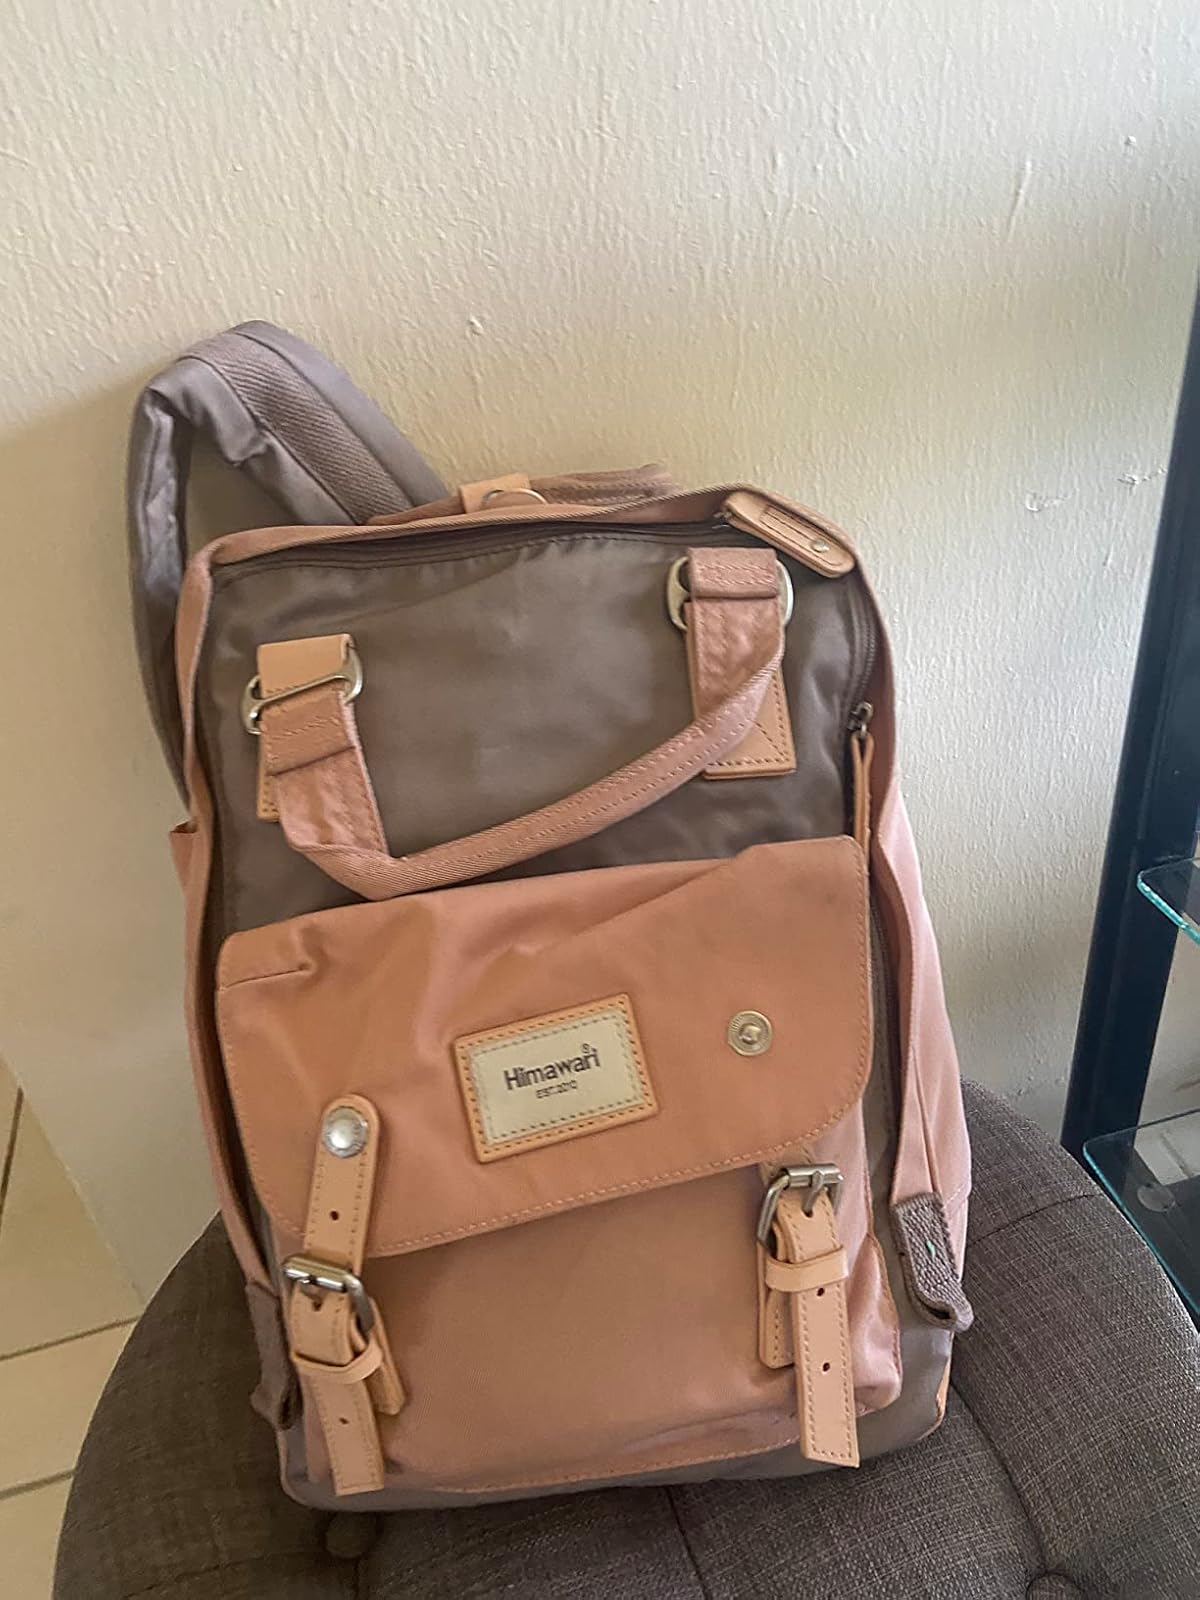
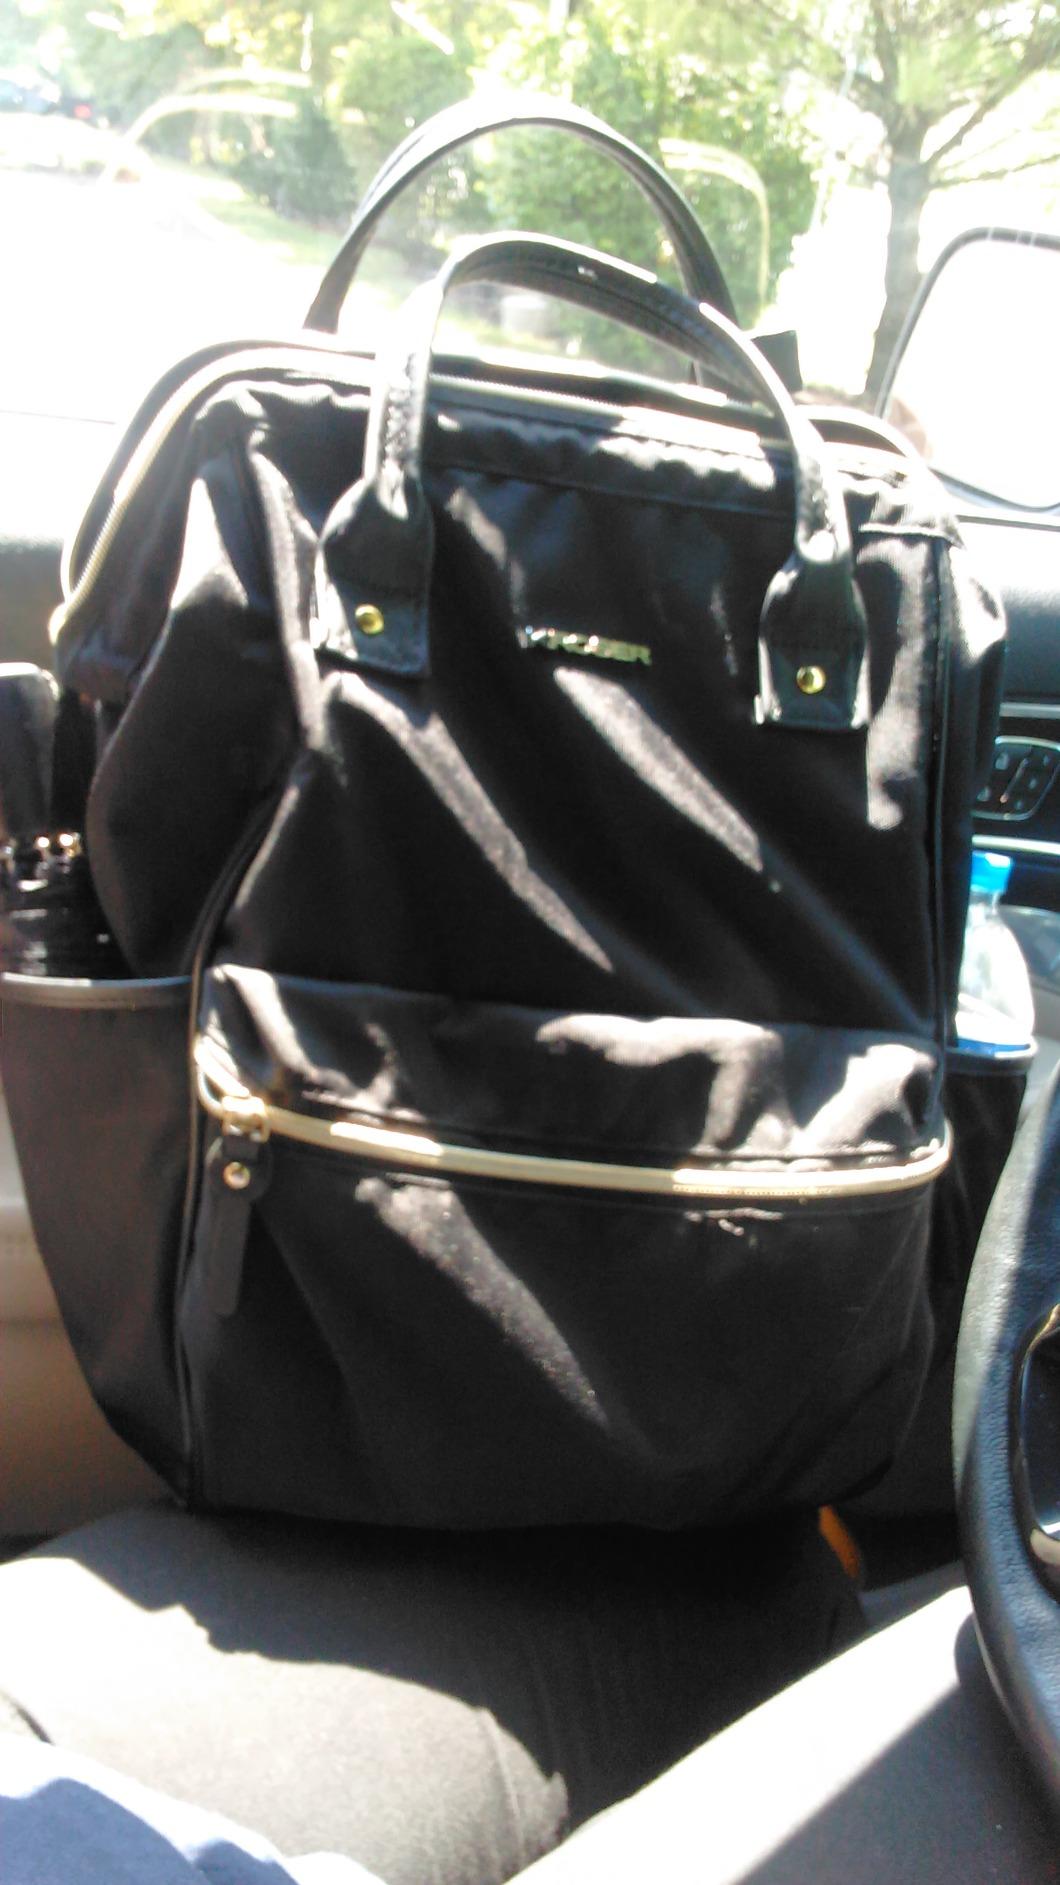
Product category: bag
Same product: no